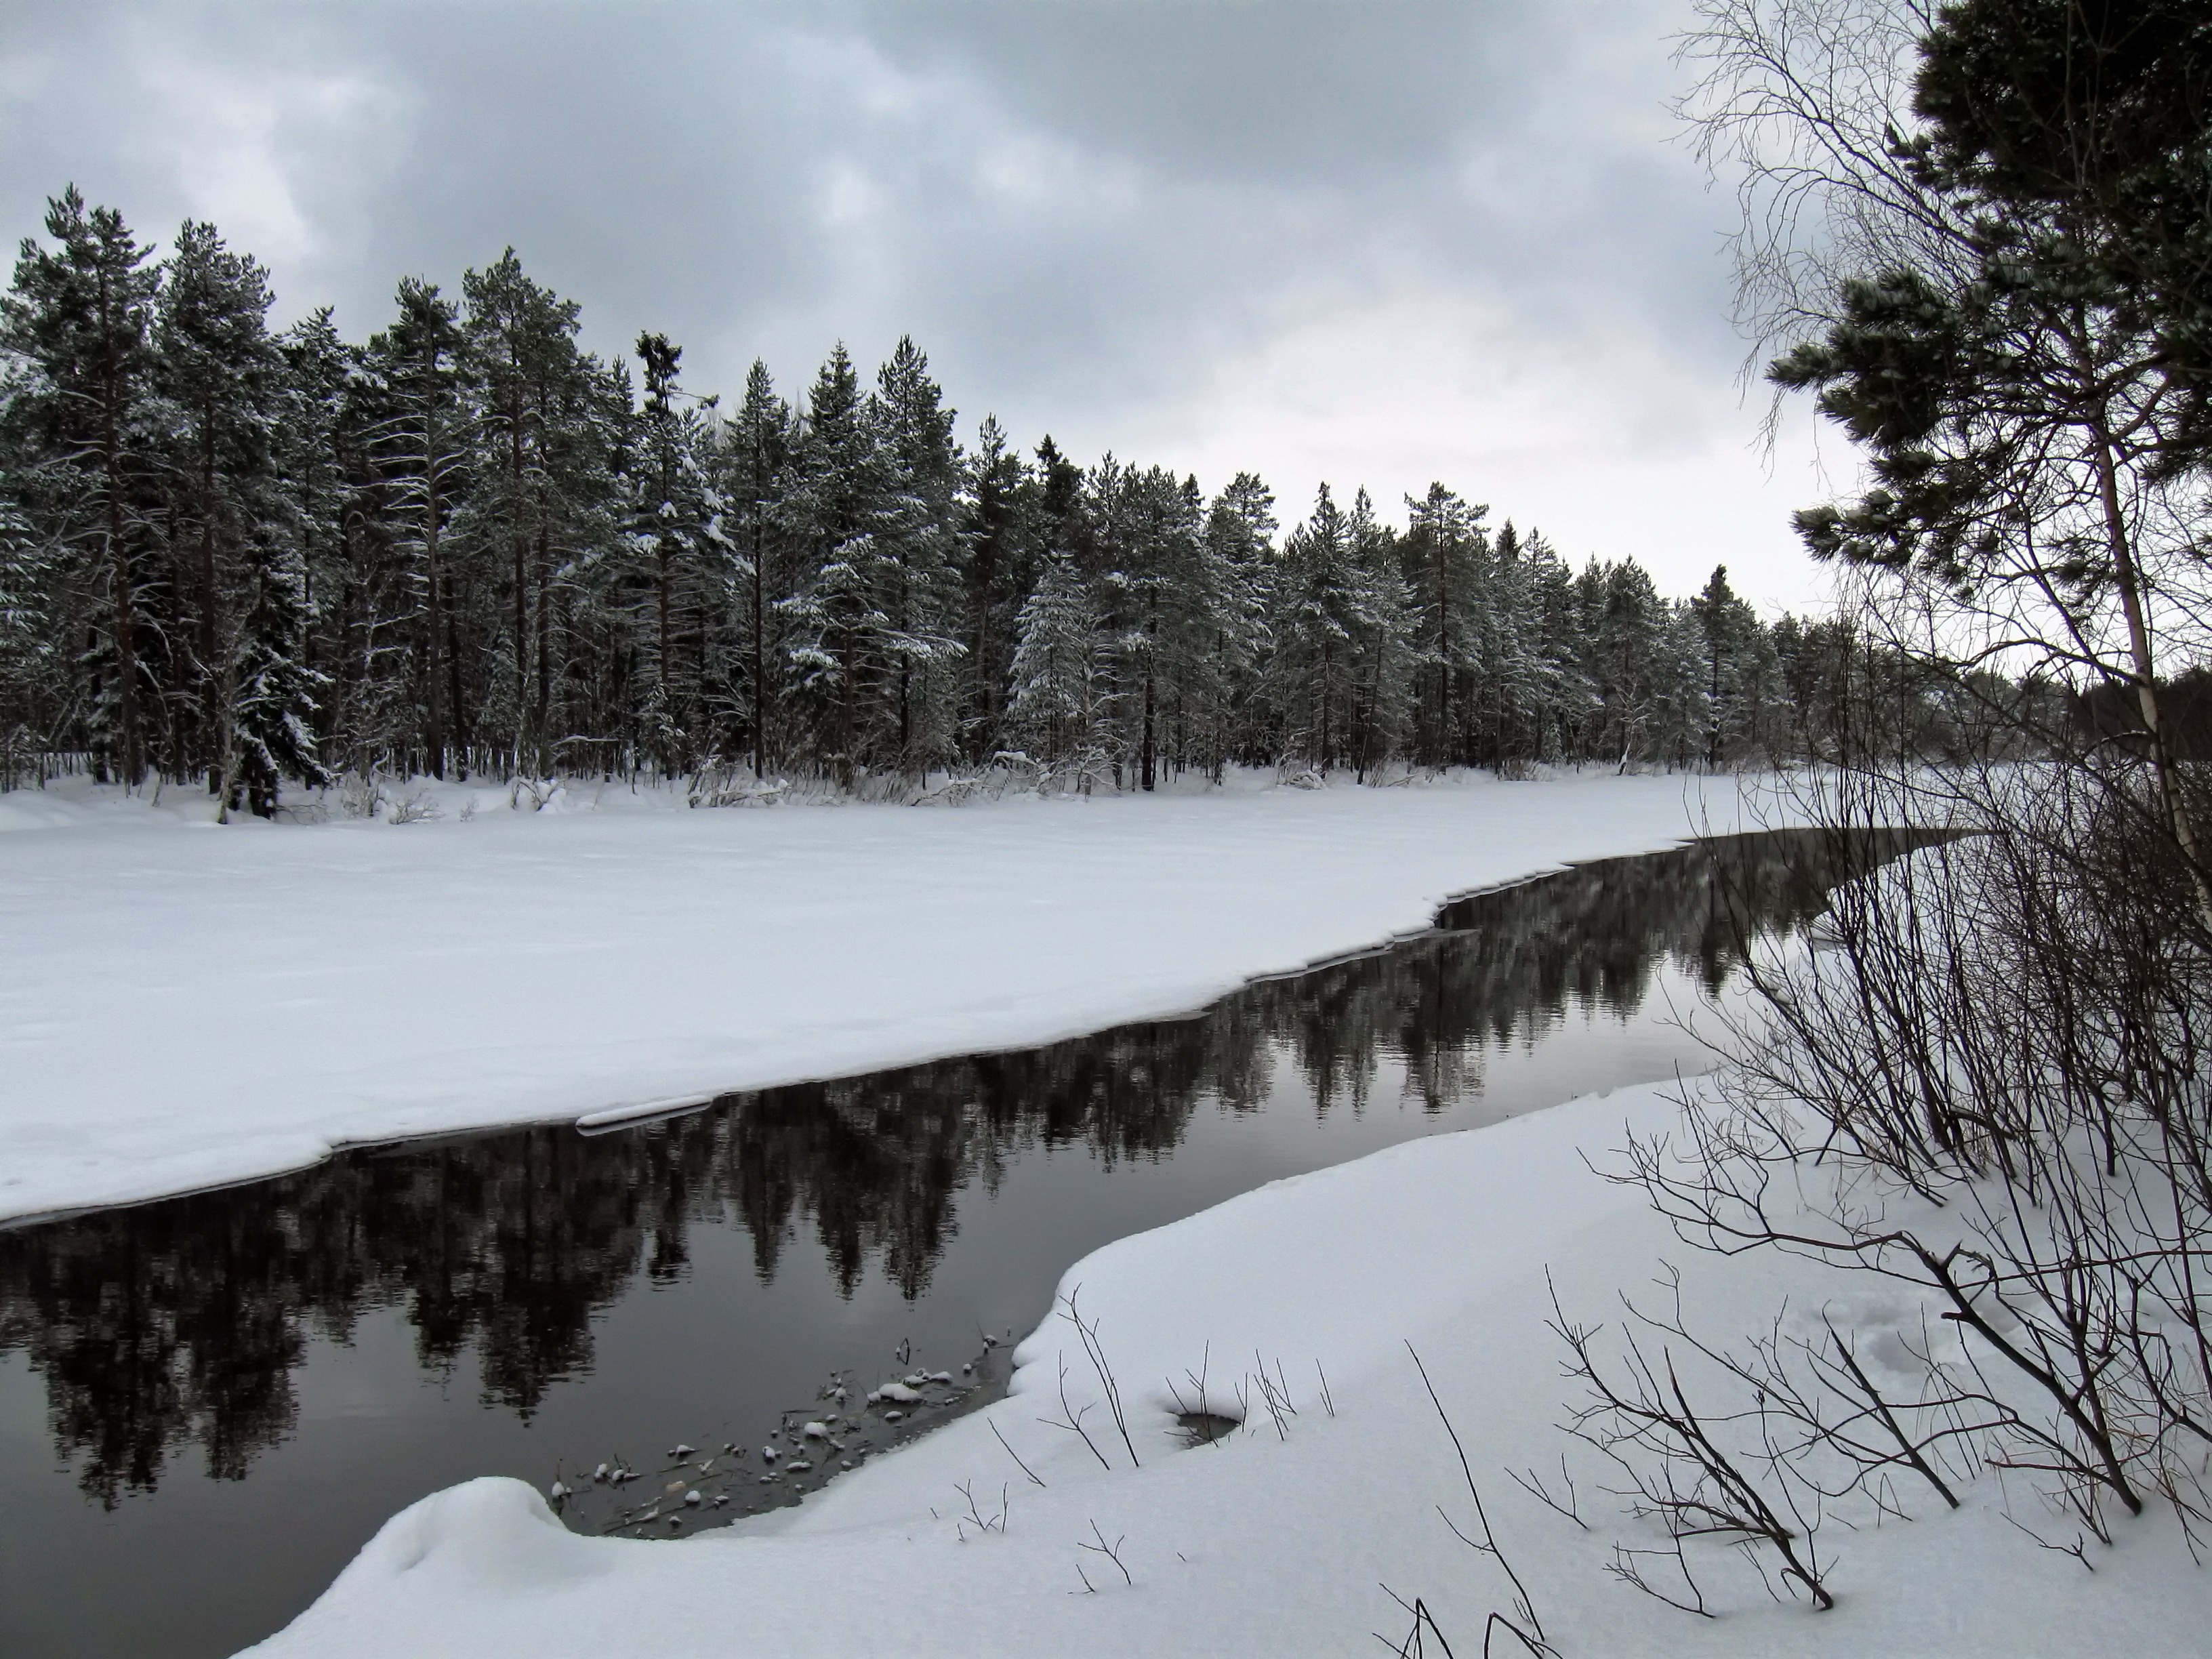
landscape, tree, water, nature, forest, wilderness, mountain, snow, winter, sky, countryside, lake, country, stream, rural, reflection, scenic, weather, season, trees, woods, outside, clouds, reflections, finland, habitat, atmospheric phenomenon, woody plant